Smile mask syndrome

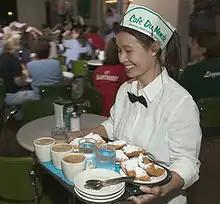
A waitress at a restaurant is expected to exhibit positivity, such as smiling and expressing positive emotion towards customers

, abbreviated SMS, is a psychological disorder proposed by professor of Osaka Shoin Women's University, in which subjects develop depression and physical illness as a result of unnaturally prolonged smiling.